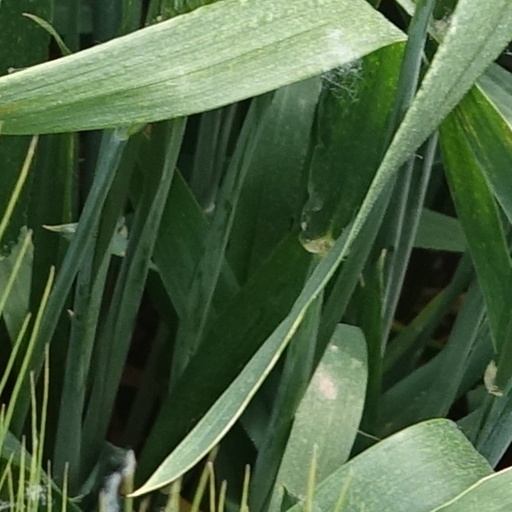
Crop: wheat